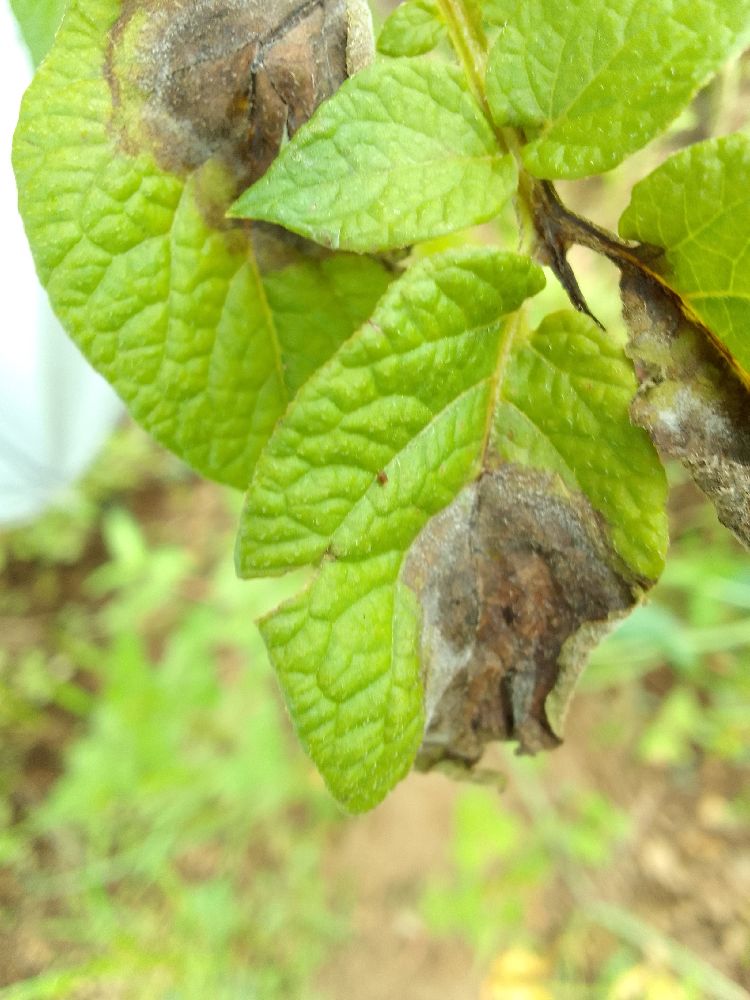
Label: Late blight